Church of San Felipe Neri "La Profesa"

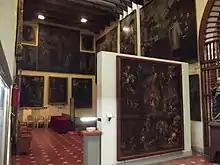
Colonial Art Gallery inside the church

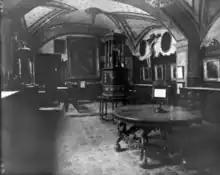
Sacristy of La Profesa Church in 1910.

The building that stands today is the church that was rebuilt in 1720 by Pedro de Arrieta to replace the church nearly destroyed by the 1629 flood. All that remains of the original 16th-century church is a portion of the roof. The new version mixes elements of 17th and 18th century architecture, and for this reason, La Profesa is considered to be a precursor of much of the architecture of Mexico City in the 18th century. Elements present in this church that would later mark 18th century works include an octagonal window in the choir area with multiple mouldings to decorate it and a recessed facade with steps leading up to the main portal. Older elements include the Latin cross floor plan with three naves and an octagonal cupola. The recessed facade is covered in tezontle with fillets of cantera (a grey-white stone). Above the main portal there is a relief done in cantera which depicts the apparition of a cross-bearing Christ to Saint Ignatius of Loyola, flanked by statues of Saint Gertrude and Saint Barbara. Between this and the main doors is an ogee arch supported by two columns which are simple Classic on the first level but show elaborate vegetative decoration on the second level. The side portal, which faces Madero Street, has a central niche containing an image of Ignatius of Loyola.